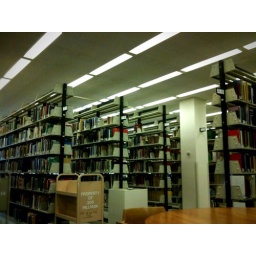
Working around books makes you smarter. Come to 3rd floor hillman.